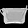
Label: Bag